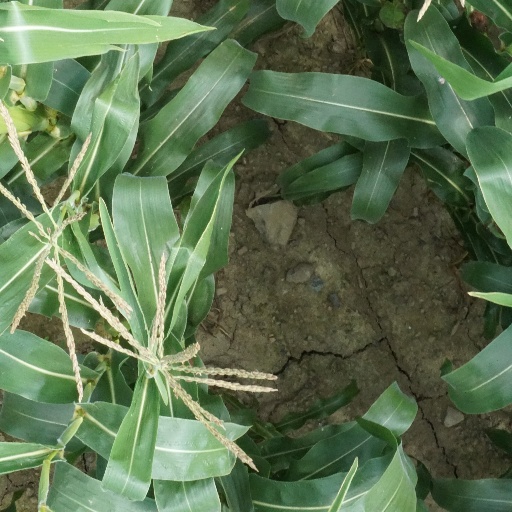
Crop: maize; corn